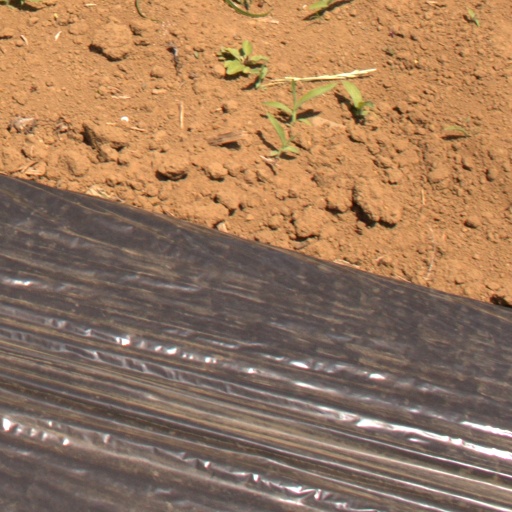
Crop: Jerusalem artichoke